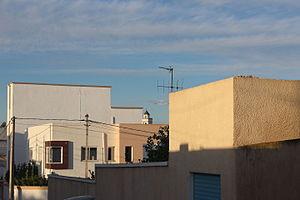
Cité Monome , El Ouardia , Tunis
Monome ou cité Monome est un quartier situé au sud de Tunis, capitale de la Tunisie.